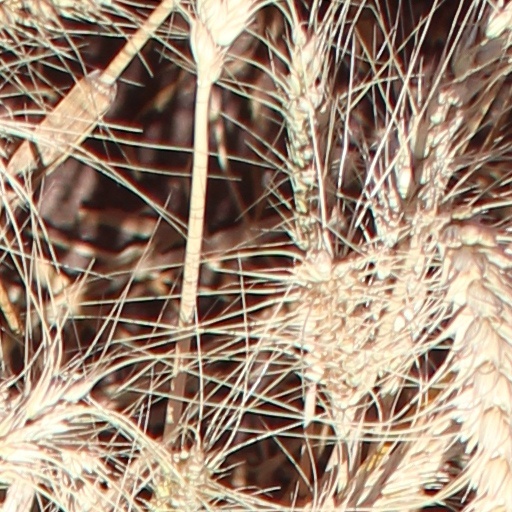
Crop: wheat